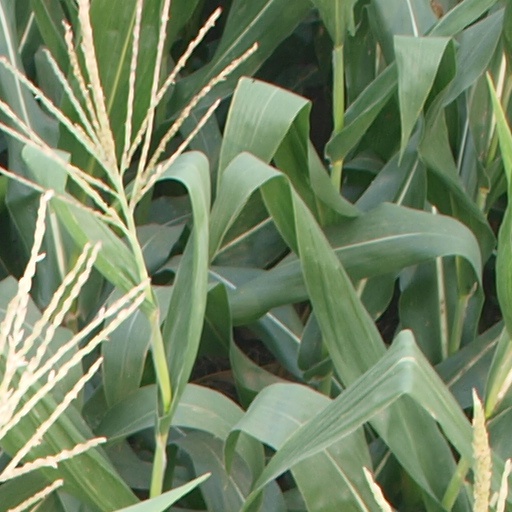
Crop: maize; corn